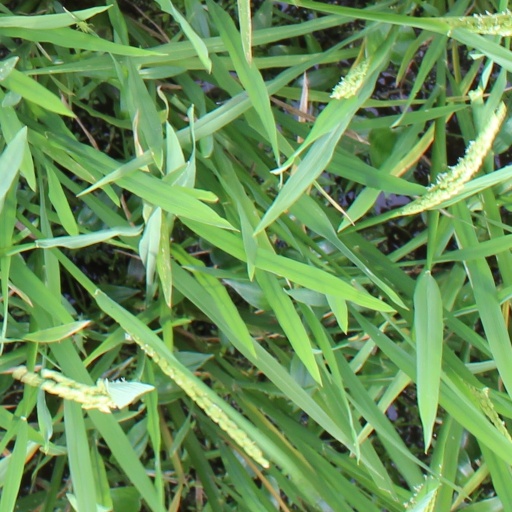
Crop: rice